Hamdi Bey

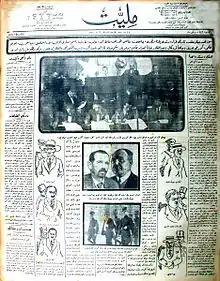
The 14 July 1926 issue of the Turkish Newspaper "Milliyet" on the day the verdict was delivered in the Izmir Conspiracy Case (Assassination Attempt on the Life of Mustafa Kemal)

Hamdi Bey was born to Haji Mahmud Efendi in 1861 in Margariti, modern northwestern Greece (Chameria). After studying at the local madrasah he joined the ranks of the Ottoman military forces. In the Greco-Turkish War of 1897 he commanded troops in the Preveza area, for which he became Kaymakam (Lieutenant Colonel) of the Ottoman Army. In 1903 he rose to the rank of Miralay (Colonel), as the commander of the gendarmerie of the vilayet of Scutari, while later he commanded the gendarmerie regiment of Trabzon.